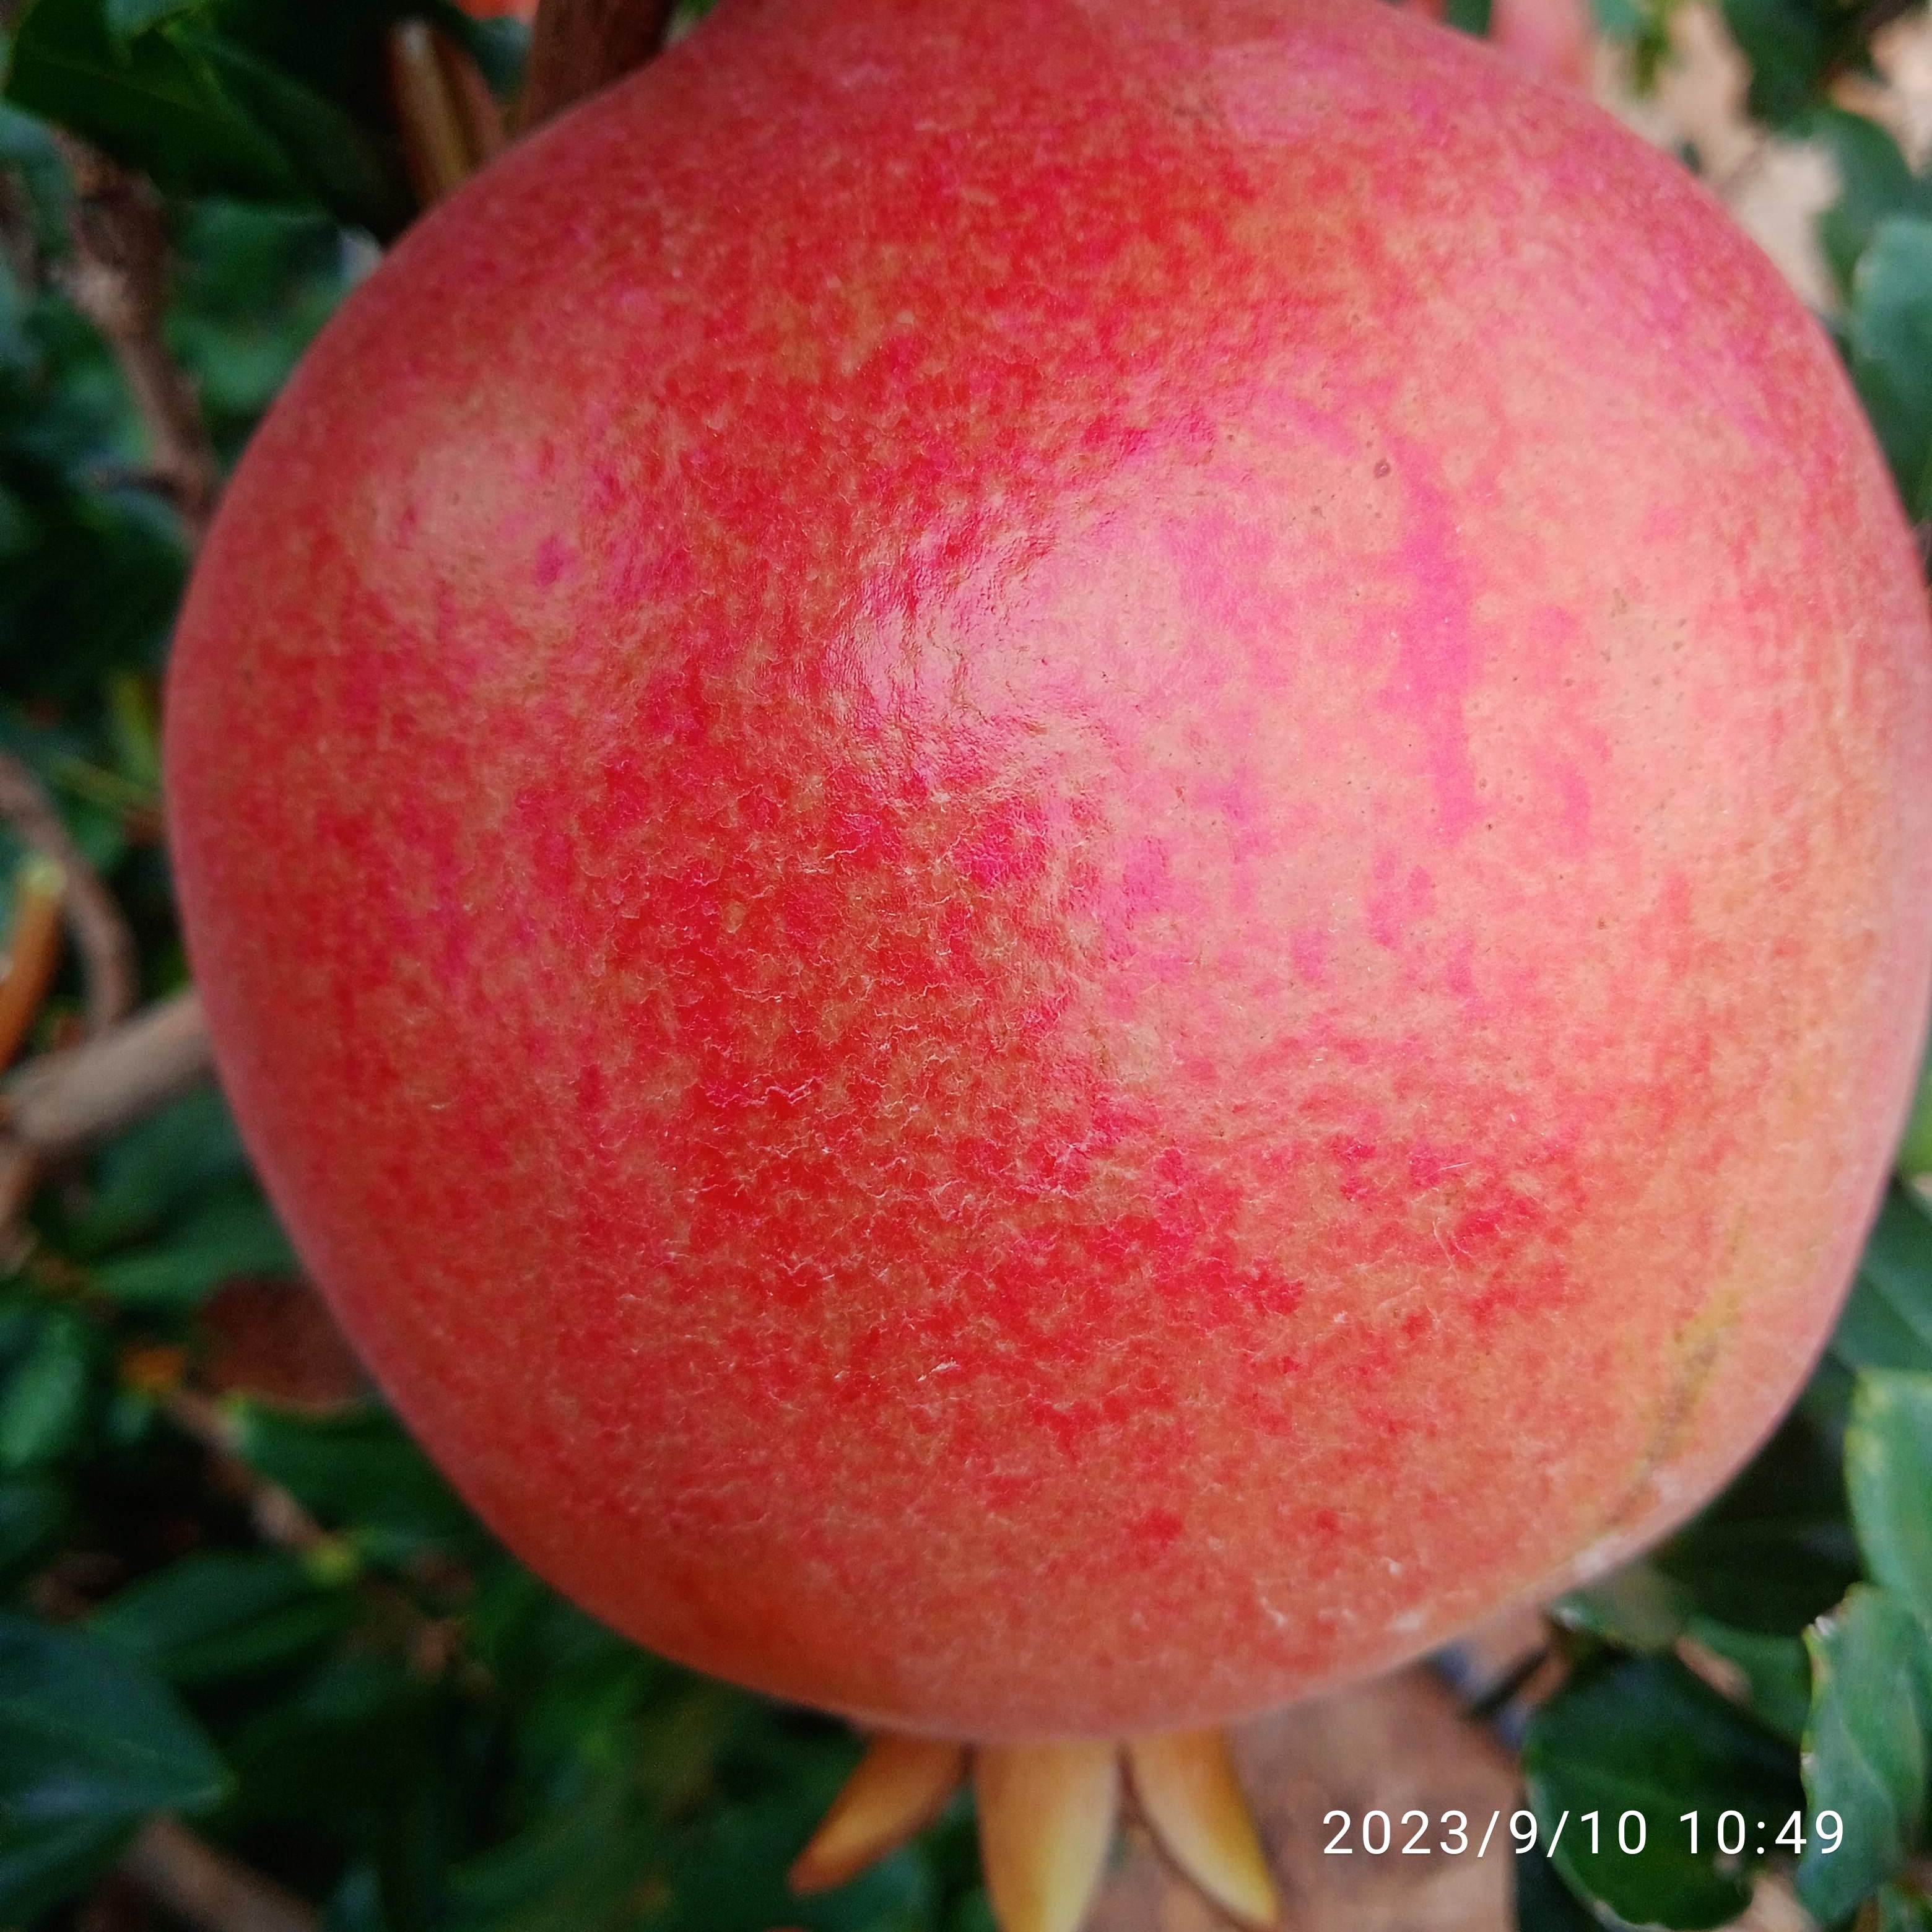
Label: Healthy